Yves Rüedi

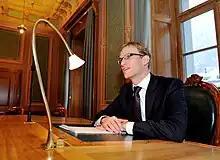

Yves Rüedi (born 30 September 1976) is a Judge of the Federal Supreme Court of Switzerland.